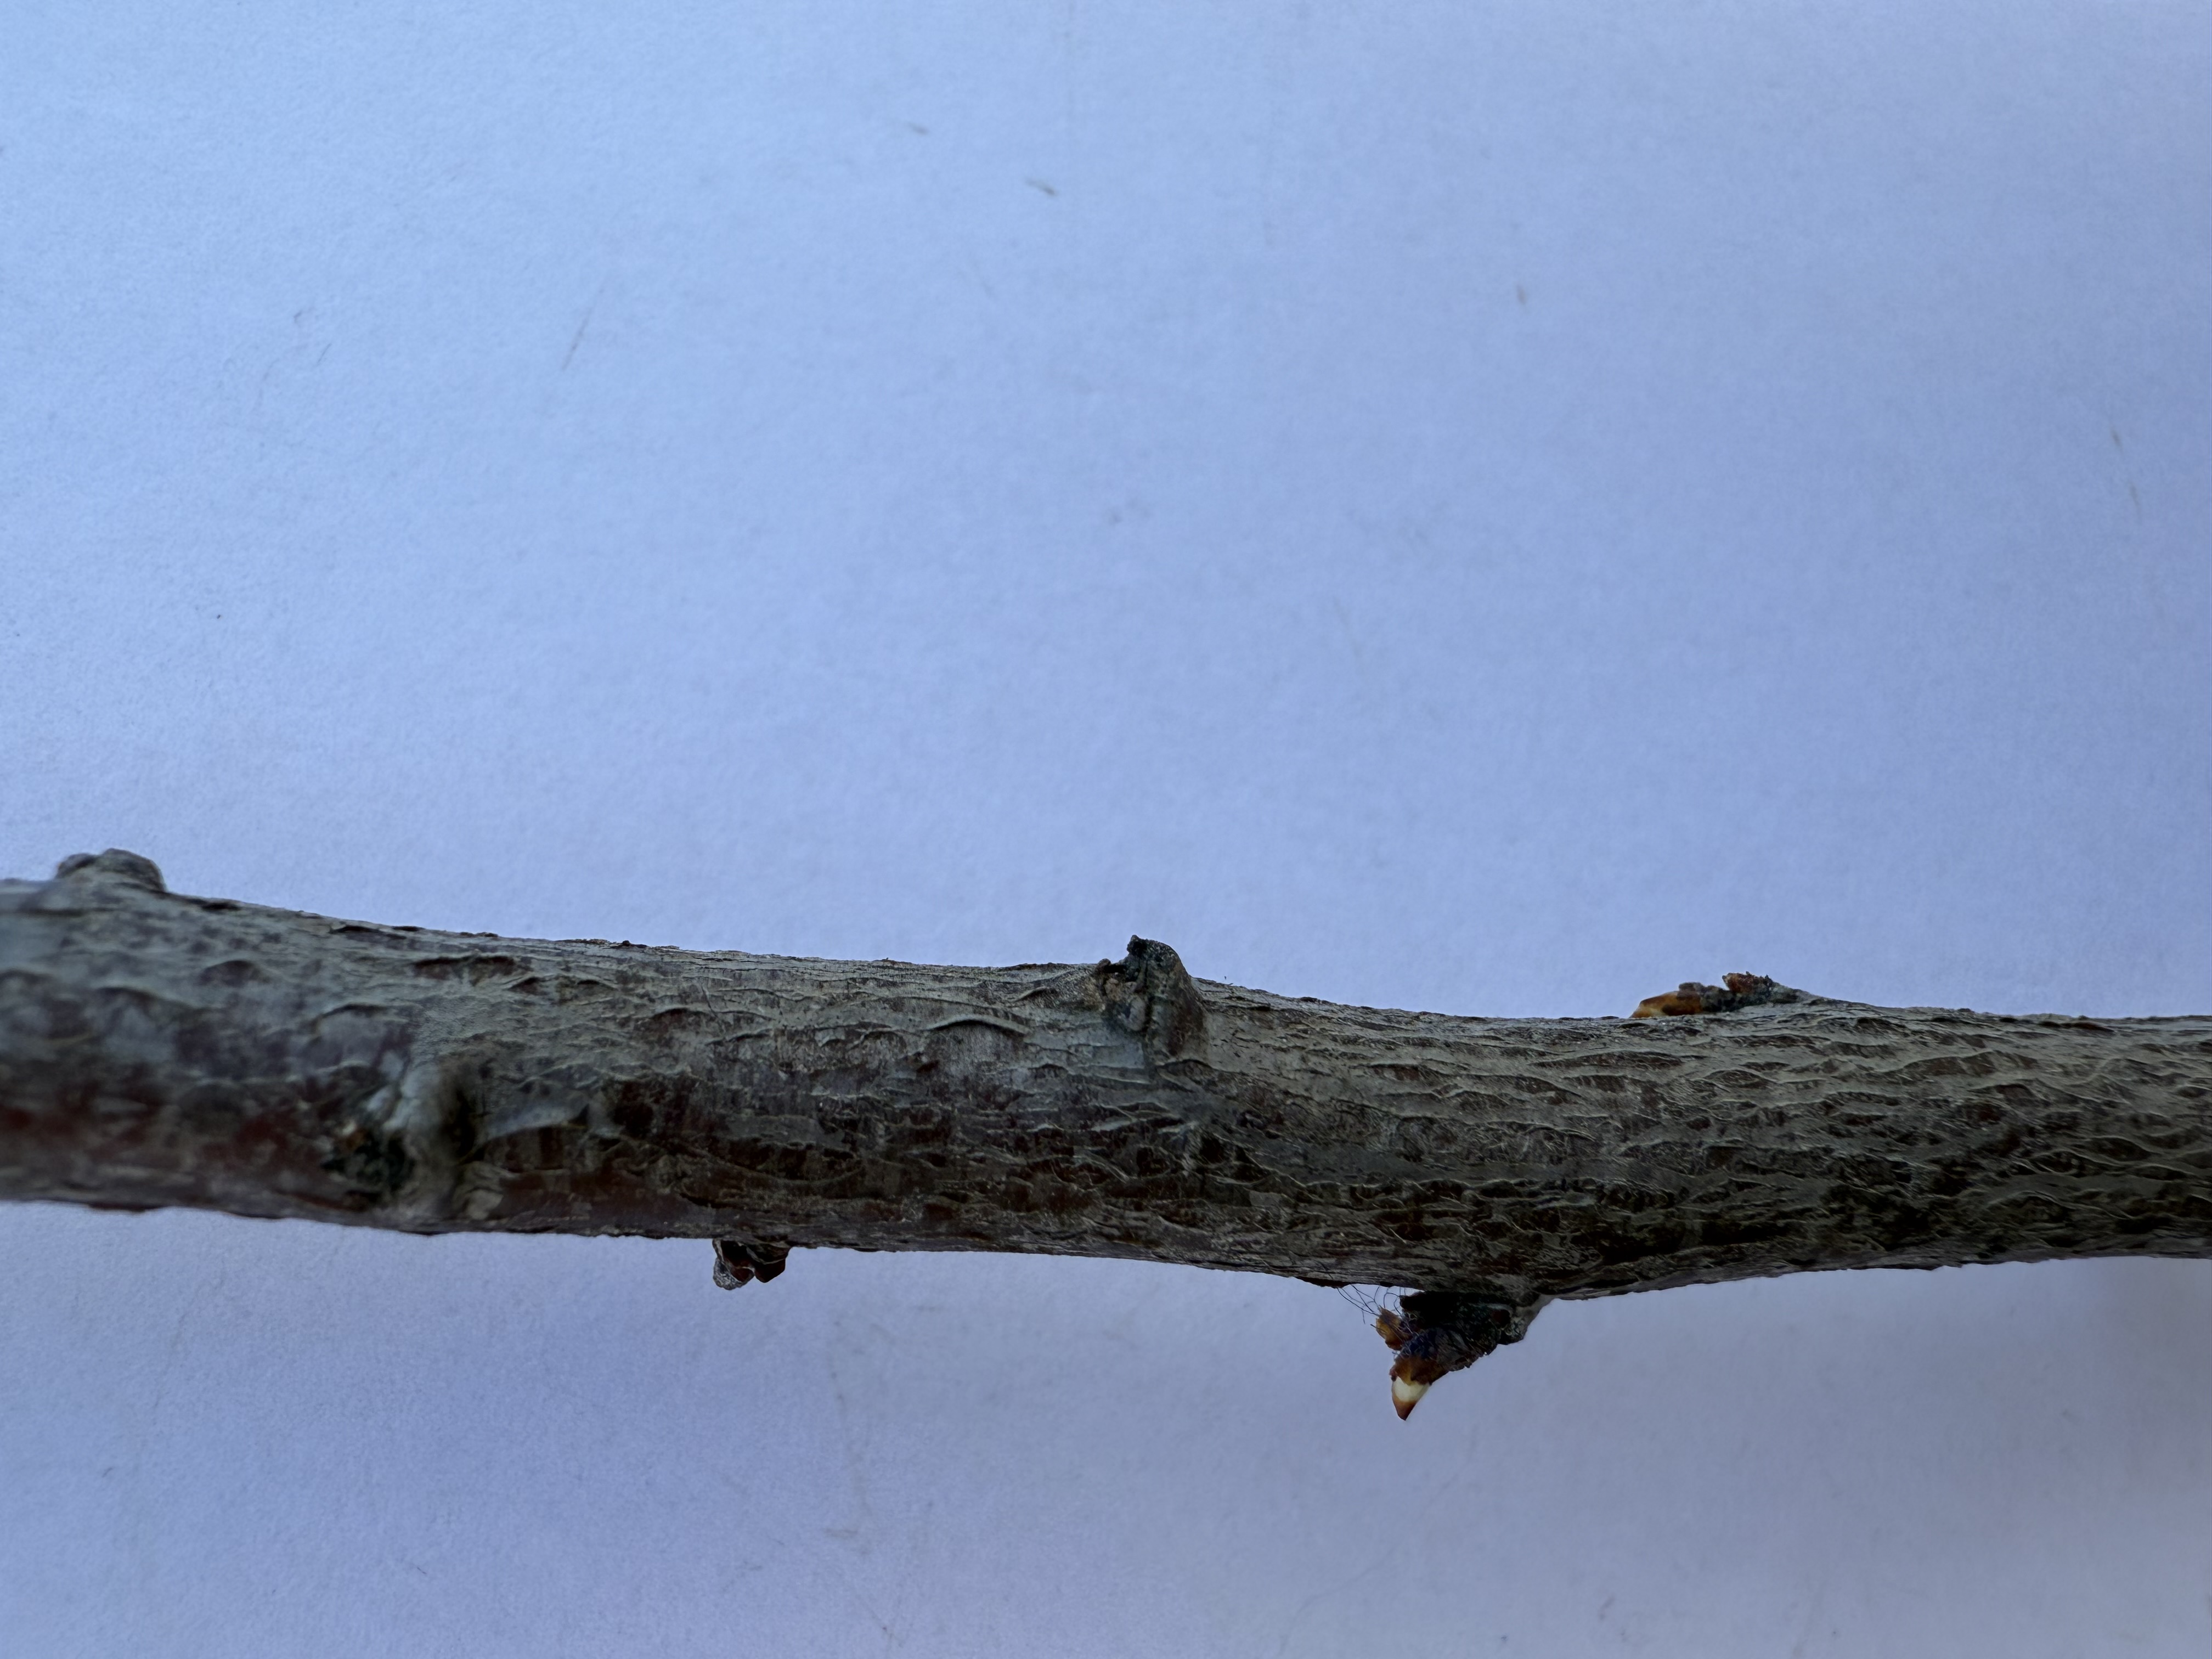
Variety: Show Time Plum